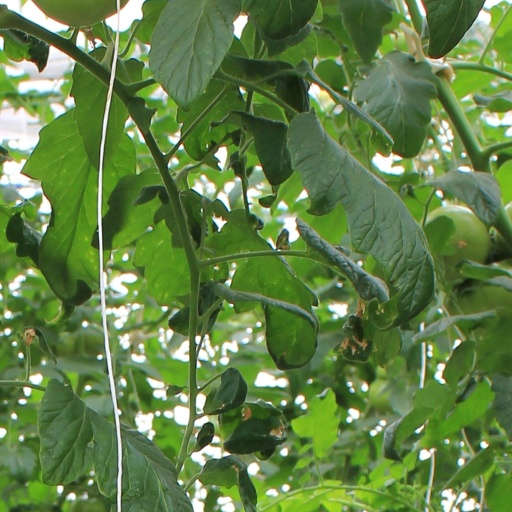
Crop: tomato